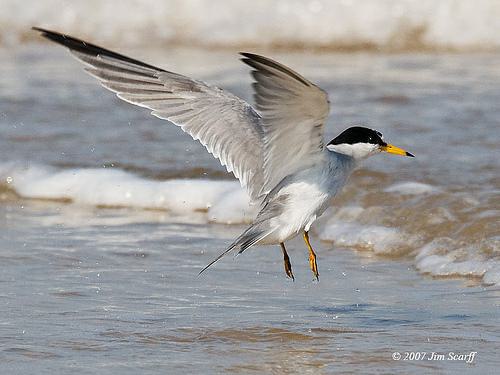
A photo of a least tern